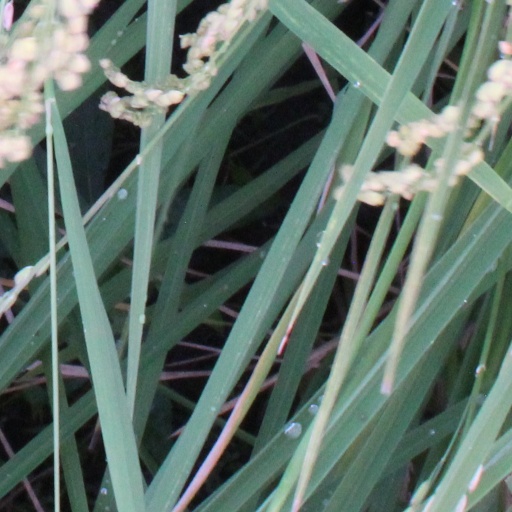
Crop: rice